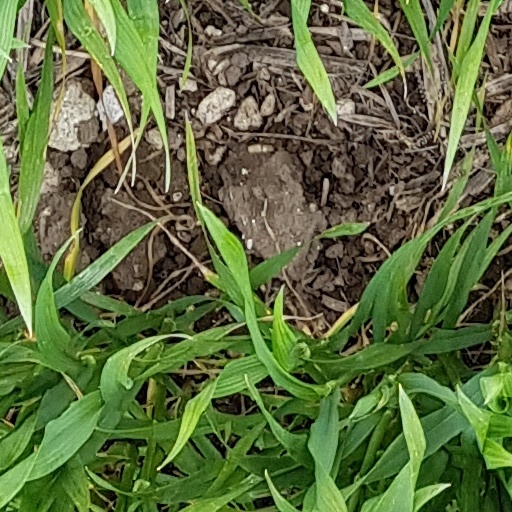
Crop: wheat